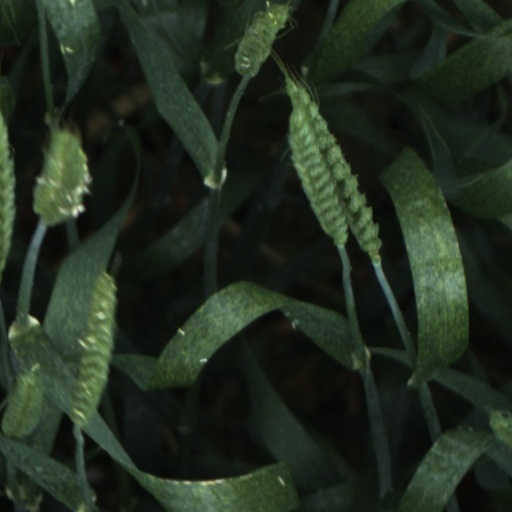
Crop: wheat